Bonner-West Riverside, Montana

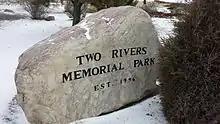
Rock marking Two Rivers Memorial Park

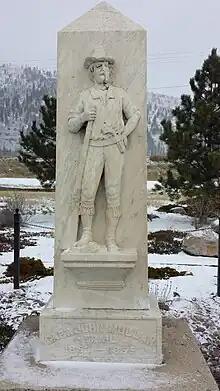
John Mullan monument

Bonner-West Riverside (Salish: Nʔaycčstm, "Place of the Big Bull Trout") is a census-designated place (CDP) in Missoula County, Montana, United States, including the unincorporated communities of Bonner, Milltown (formerly Riverside), West Riverside, and Pinegrove. It is part of the Missoula metropolitan area. The population was 1,690 at the 2020 census.